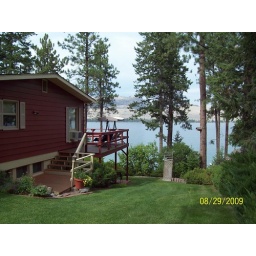
September 2009. At Marvin and Dorris' lake home in Big Arm.